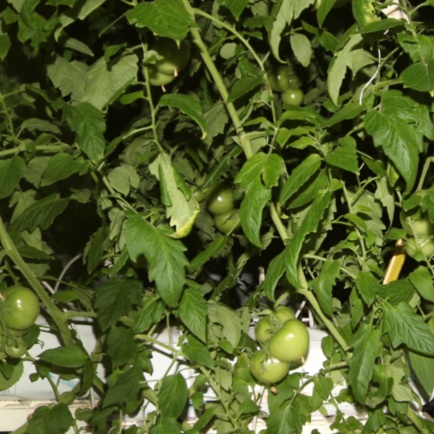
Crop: tomato